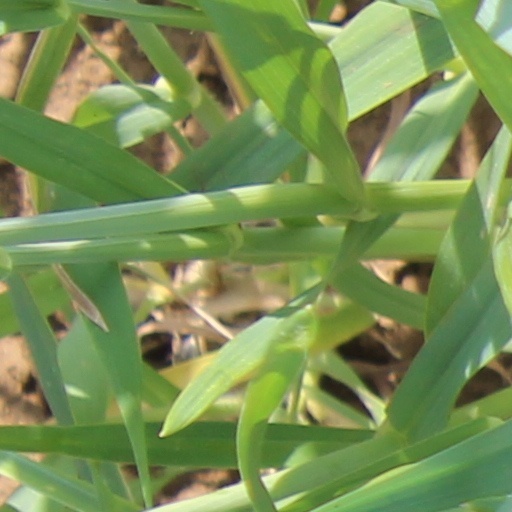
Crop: wheat